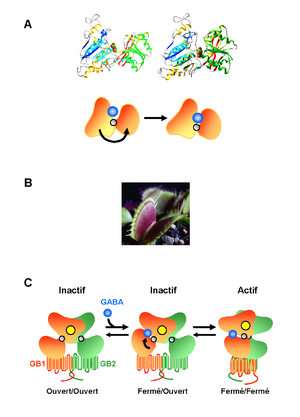
Les récepteurs GABAB sont des protéines membranaires intervenant dans la transmission de l’acide gamma-aminobutyrique, neurotransmetteur inhibiteur du système nerveux central.